Latin jazz

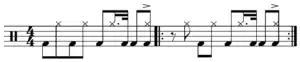
Buddy Bolden's "big four" pattern

Although the exact origins of jazz syncopation may never be known, there is evidence that the habanera-tresillo was there at its conception. Buddy Bolden, the first "known" jazz musician, is credited with creating the "big four", a habanera-based pattern. The big four (below) was the first syncopated bass drum pattern to deviate from the standard on-the-beat march. As the example below shows, the second half of the big four pattern is the habanera rhythm.